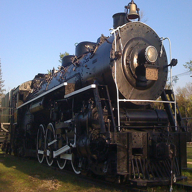
Vehicle type: Trains